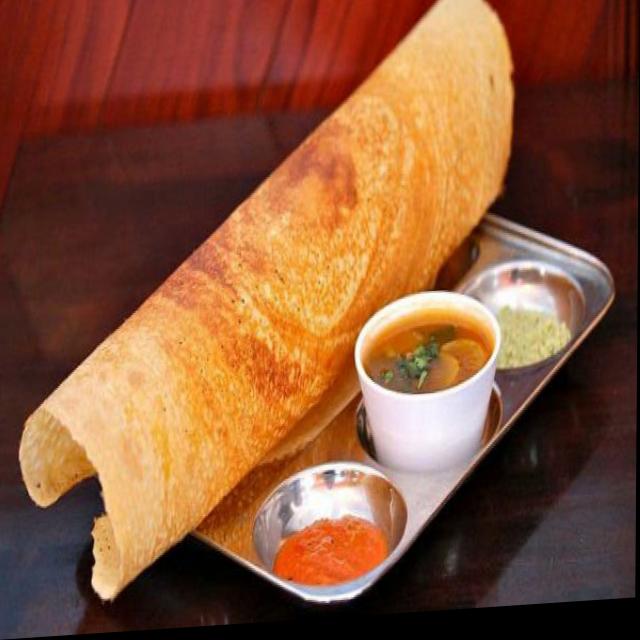
Dish: coconut_chutney